History of monarchy in Canada

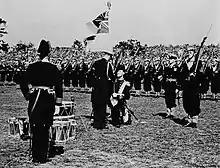
King George VI presents the King's Colour to his Royal Canadian Navy in Beacon Hill Park, Victoria, British Columbia, June 1939

The idea of joining the various colonies in the Canadas was being floated as early as 1814. That year, Chief Justice of Lower Canada Jonathan Sewell sent a copy of his proposal, "A Plan for the federal Union of British Provinces in North America", to Prince Edward, who Sewell had befriended when they both lived in Quebec City. The Prince replied, "nothing can be better arranged than the whole thing is, or more perfectly," and made suggestions that were cited by the Earl of Durham in his report in 1838 and in the constitutional conferences of 1864.